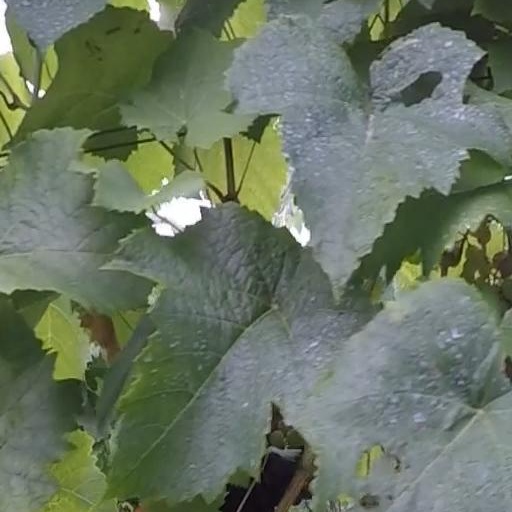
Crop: grape